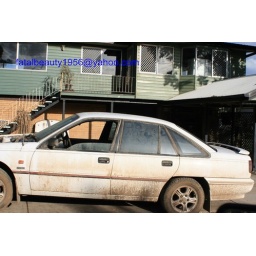
house and car went under